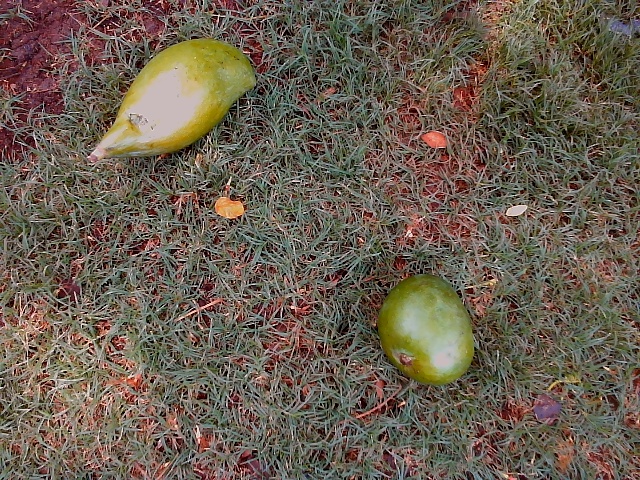
Label: Raw_Mango